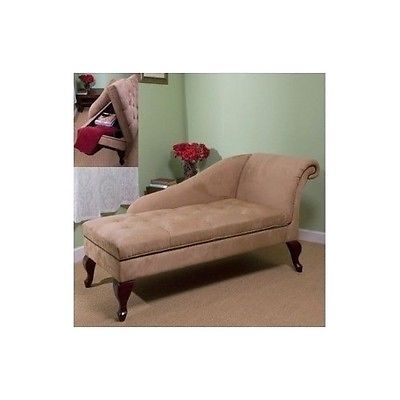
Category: sofa